Wendover (Hyden, Kentucky)

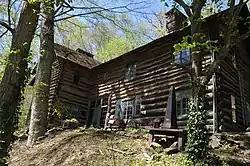

Wendover, also known as Frontier Nursing Service or Big House, is a historic house and former medical care facility near Hyden, Kentucky. Built in 1925, it is notable for its association with the American effort to professionalize midwifery, led by Mary Breckinridge (1881–1965). It was headquarters of the Frontier Nursing Service, an organization which continues today. Wendover was named a U.S. National Historic Landmark in 1991 for this role. It now serves as a bed and breakfast inn and retreat operated by the Service's successor, Frontier Nursing University.